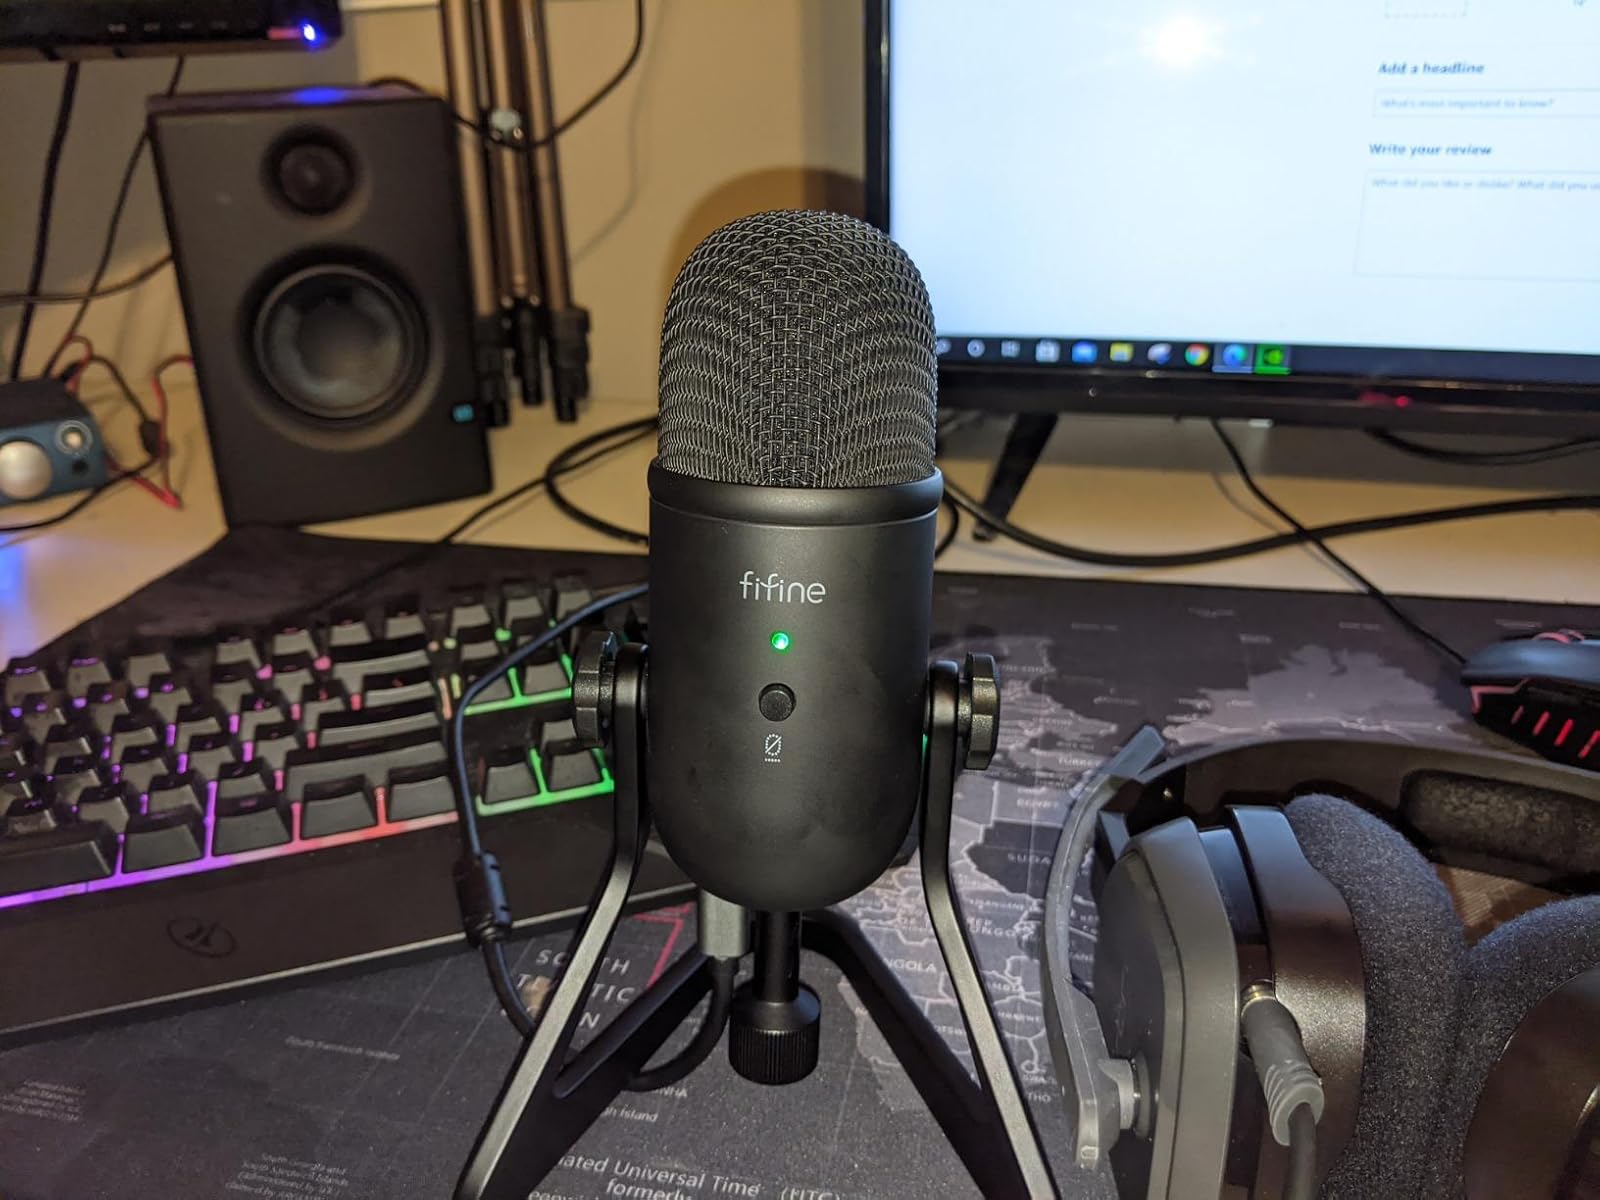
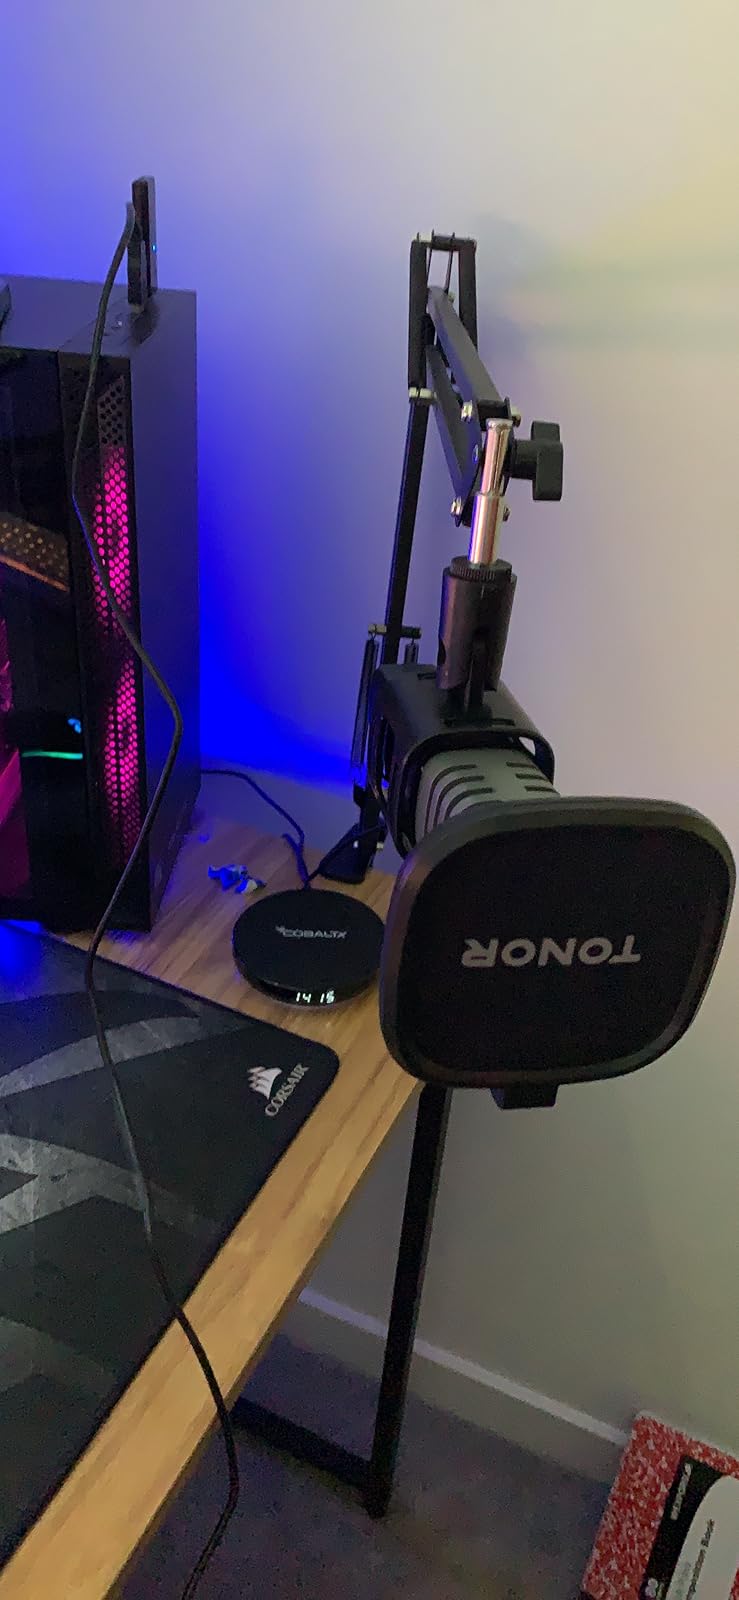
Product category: microphone
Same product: no